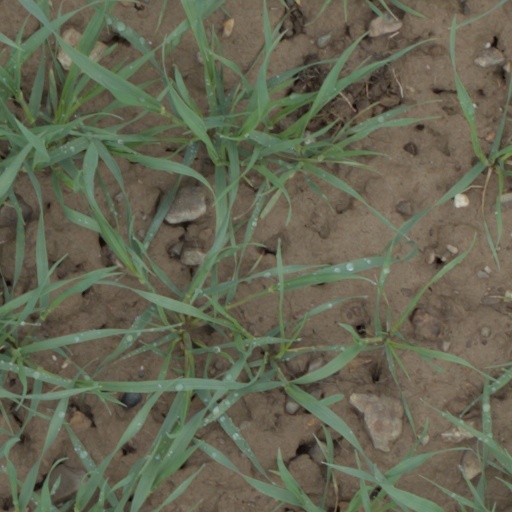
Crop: wheat